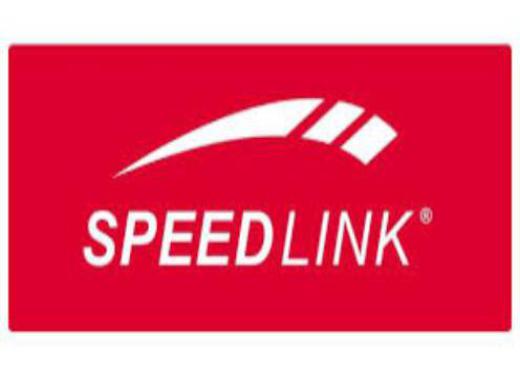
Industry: Electronic